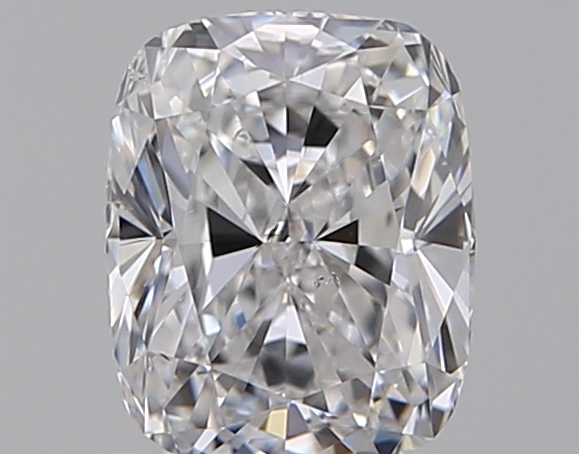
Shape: cushion
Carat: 0.7
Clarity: SI1
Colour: E
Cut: EX
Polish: EX
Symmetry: GD
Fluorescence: N
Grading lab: GIA
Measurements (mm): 5.71 x 4.62 x 3.15